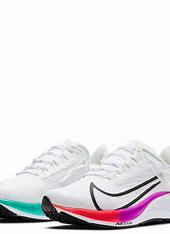
Brand: Nike
Model: Air Zoom Pegasus 37 Flyease